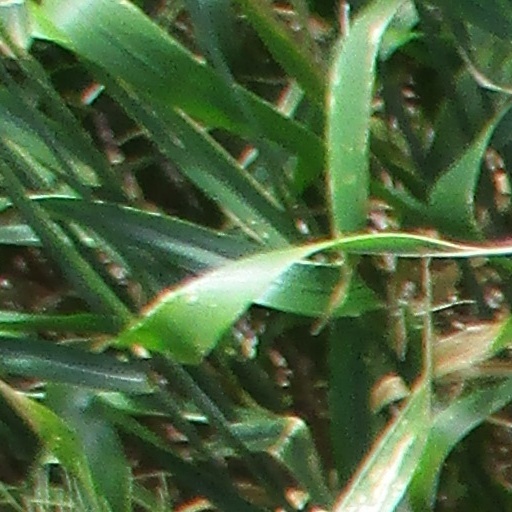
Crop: wheat